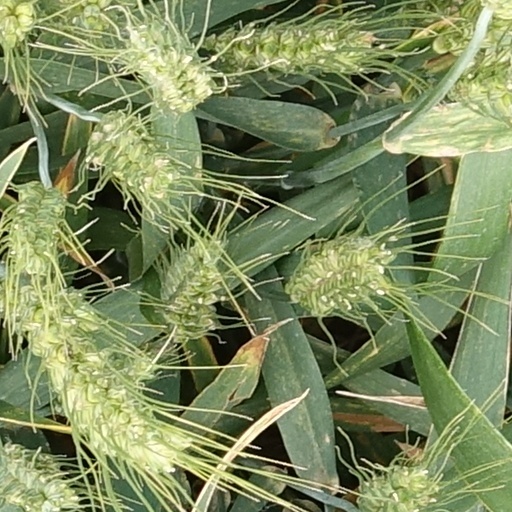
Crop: wheat